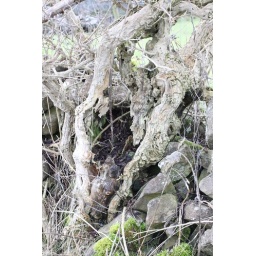
Old tree in dry stone wall